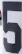
Number: 5